The Imitation of Christ

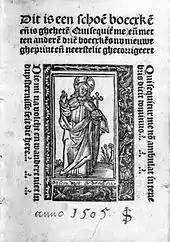
The 1505 edition, Museum Catharijneconvent, Utrecht, the Netherlands

Book Three, entitled "On Interior Consolation", is the longest among the four books. This book is in the form of a dialogue between Jesus and the disciple.